Neverlake

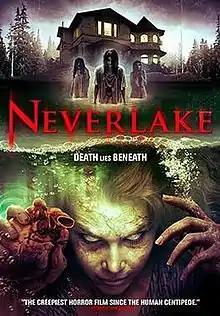

Neverlake is a 2013 Italian horror film. The film had its world premiere on 13 December 2013 at the Courmayeur Film Festival.